Inostrancevia

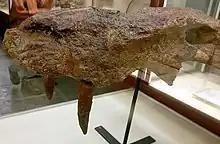
Referred skull of "I. alexandri"

The overall shape of the skull of "Inostrancevia" is similar to those of other gorgonopsians, i. e. long and narrow. It has a broad back skull, a raised and elongated snout, relatively small eye sockets and thin cranial arches. The pineal foramen is located near the posterior edge of the parietals and rests on a strong projection in the middle of an elongated hollow like impression. The sagittal suture is reinforced with complex curvatures. The ventral surface of the palatine bones is completely smooth, lacking traces of palatine teeth or tubercles. Just like "Viatkogorgon", the top margin of the quadrate is thickened. The dentary bone appear to have a clearly visible chin-like structure. The four recognized species are distinguished by their own specific characteristics. "I. alexandri" is distinguished by its relatively narrow occiput, a broad and rounded oval temporal fenestra and the transverse flangues of the pterygoid with teeth. "I. latifrons" is distinguished by a comparatively lower and broader snout, larger parietal region, fewer teeth and a less developed palatal tuberosities. "I. uralensis" is characterized by a transversely elongated oval slot-like temporal fenestra. "I. africana" is characterized by the strong constriction of the jugal under the orbit, a proportionally longer snout, the pineal foramen located in a deep parietal depression, as well as a much more raised and massive dentary bone.